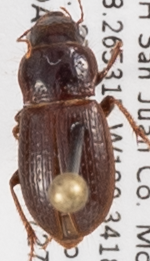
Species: Piosoma setosum
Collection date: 2022-07-27
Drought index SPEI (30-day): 0.142
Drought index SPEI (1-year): -1.01
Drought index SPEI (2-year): -2.09